Evergreen Investments

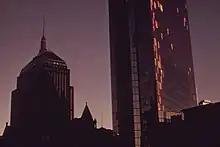
The Old John Hancock Building in Boston, Massachusetts, where Evergreen Investments was located

In 2002 Evergreen Retail and Institutional companies form and begin to operate under the umbrella asset management organization named Evergreen Investment Management Company, LLC. Evergreen mutual funds were then distributed by Evergreen Investment Services, Inc. and Evergreen Service Company, LLC is the transfer agent for the Evergreen Funds. Evergreen Fund Information